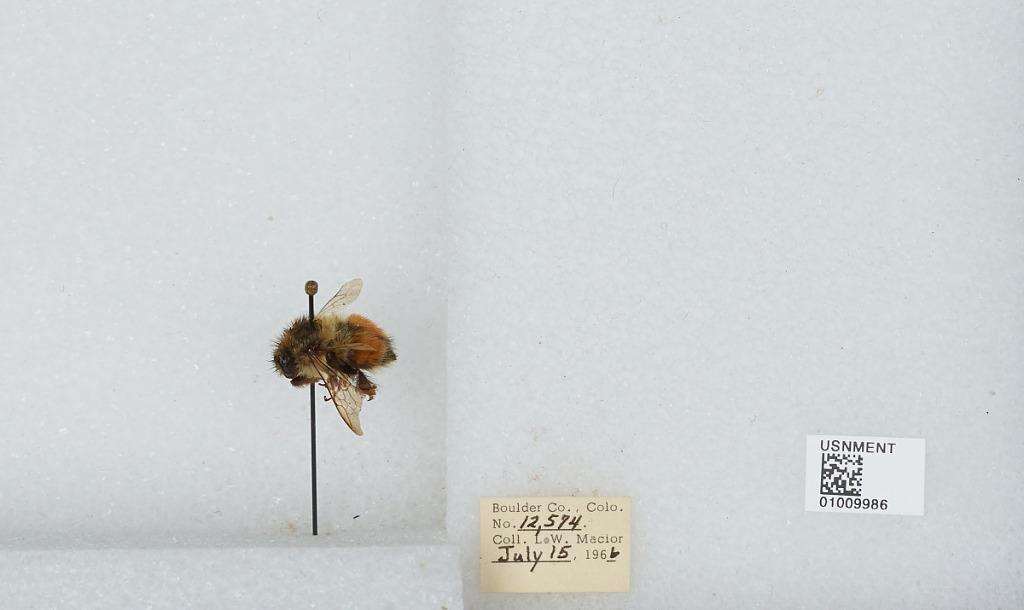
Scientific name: Bombus (Pyrobombus) melanopygus Nylander
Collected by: L. Macior
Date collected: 1966-7-15
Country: United States
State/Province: Colorado
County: Boulder
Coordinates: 40.015, -105.27